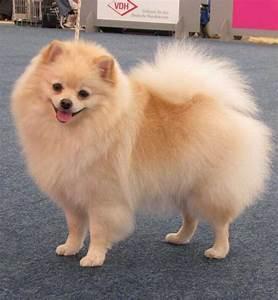
dog